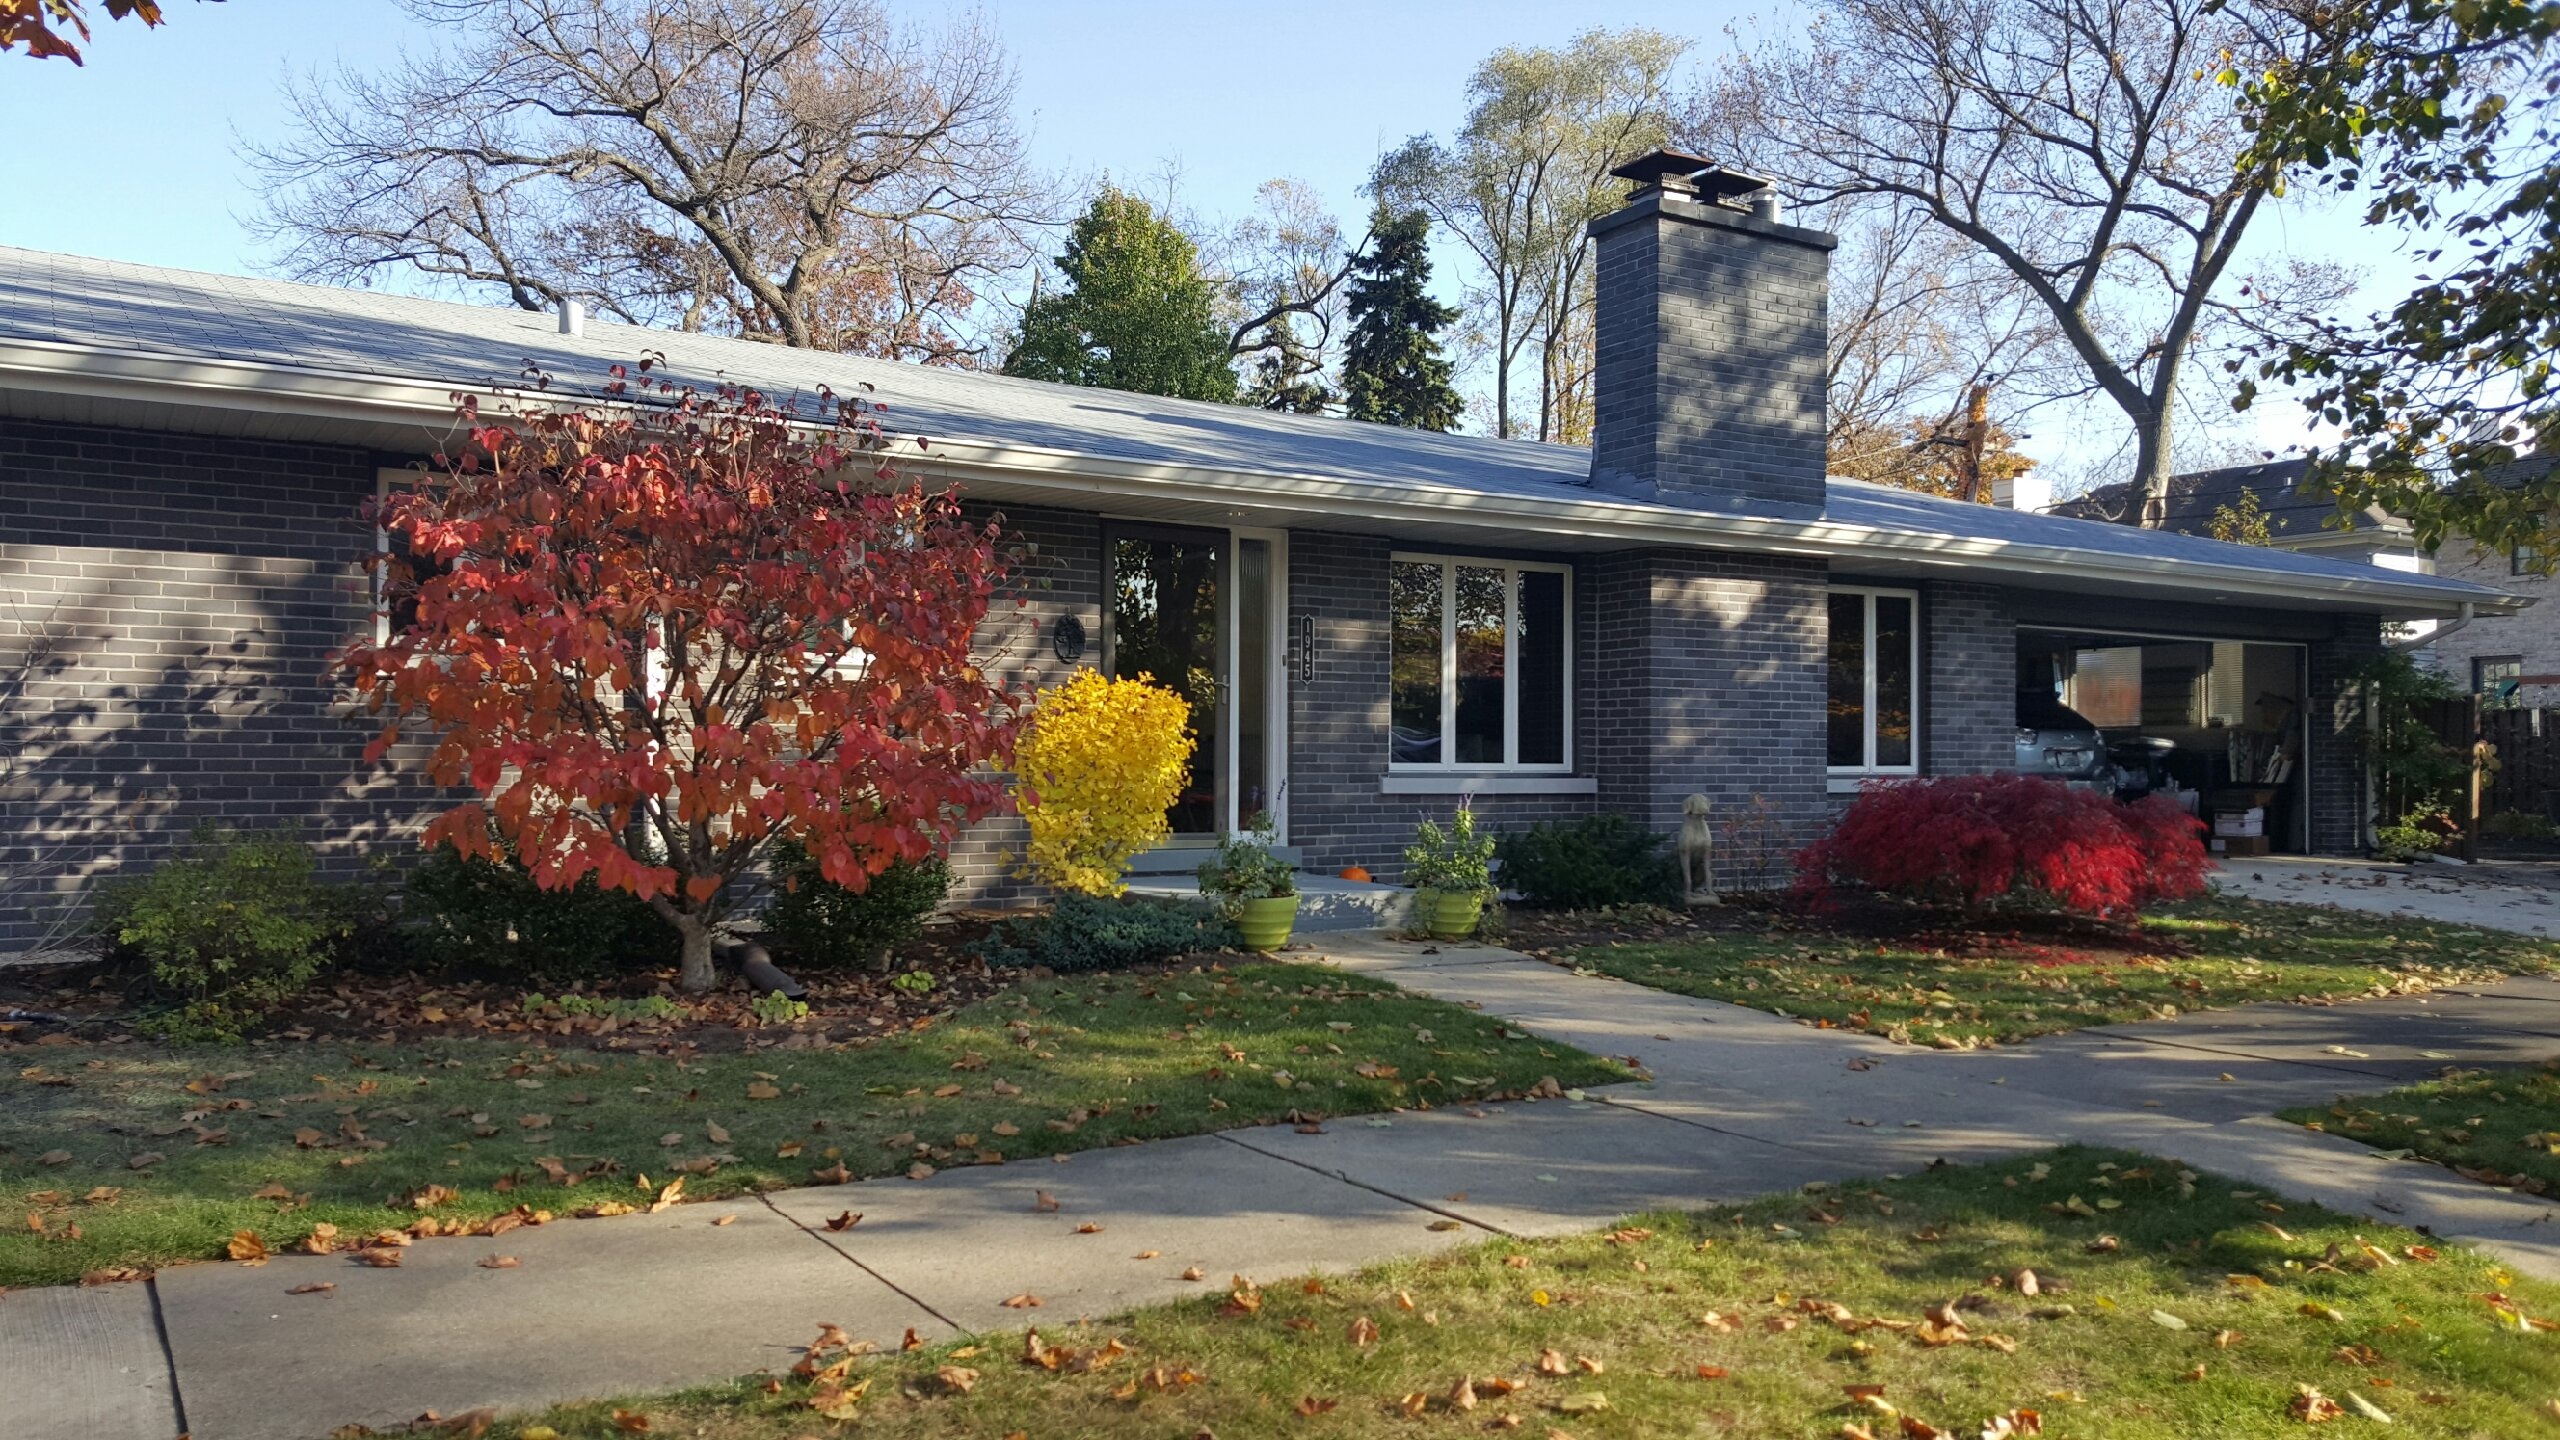
house, home, suburb, cottage, color, facade, property, brick, stain, decorative, mortar, multicolored, correction, painted, stained, estate, yard, restoration, real estate, tint, curb appeal, residential area, wilmette, updated